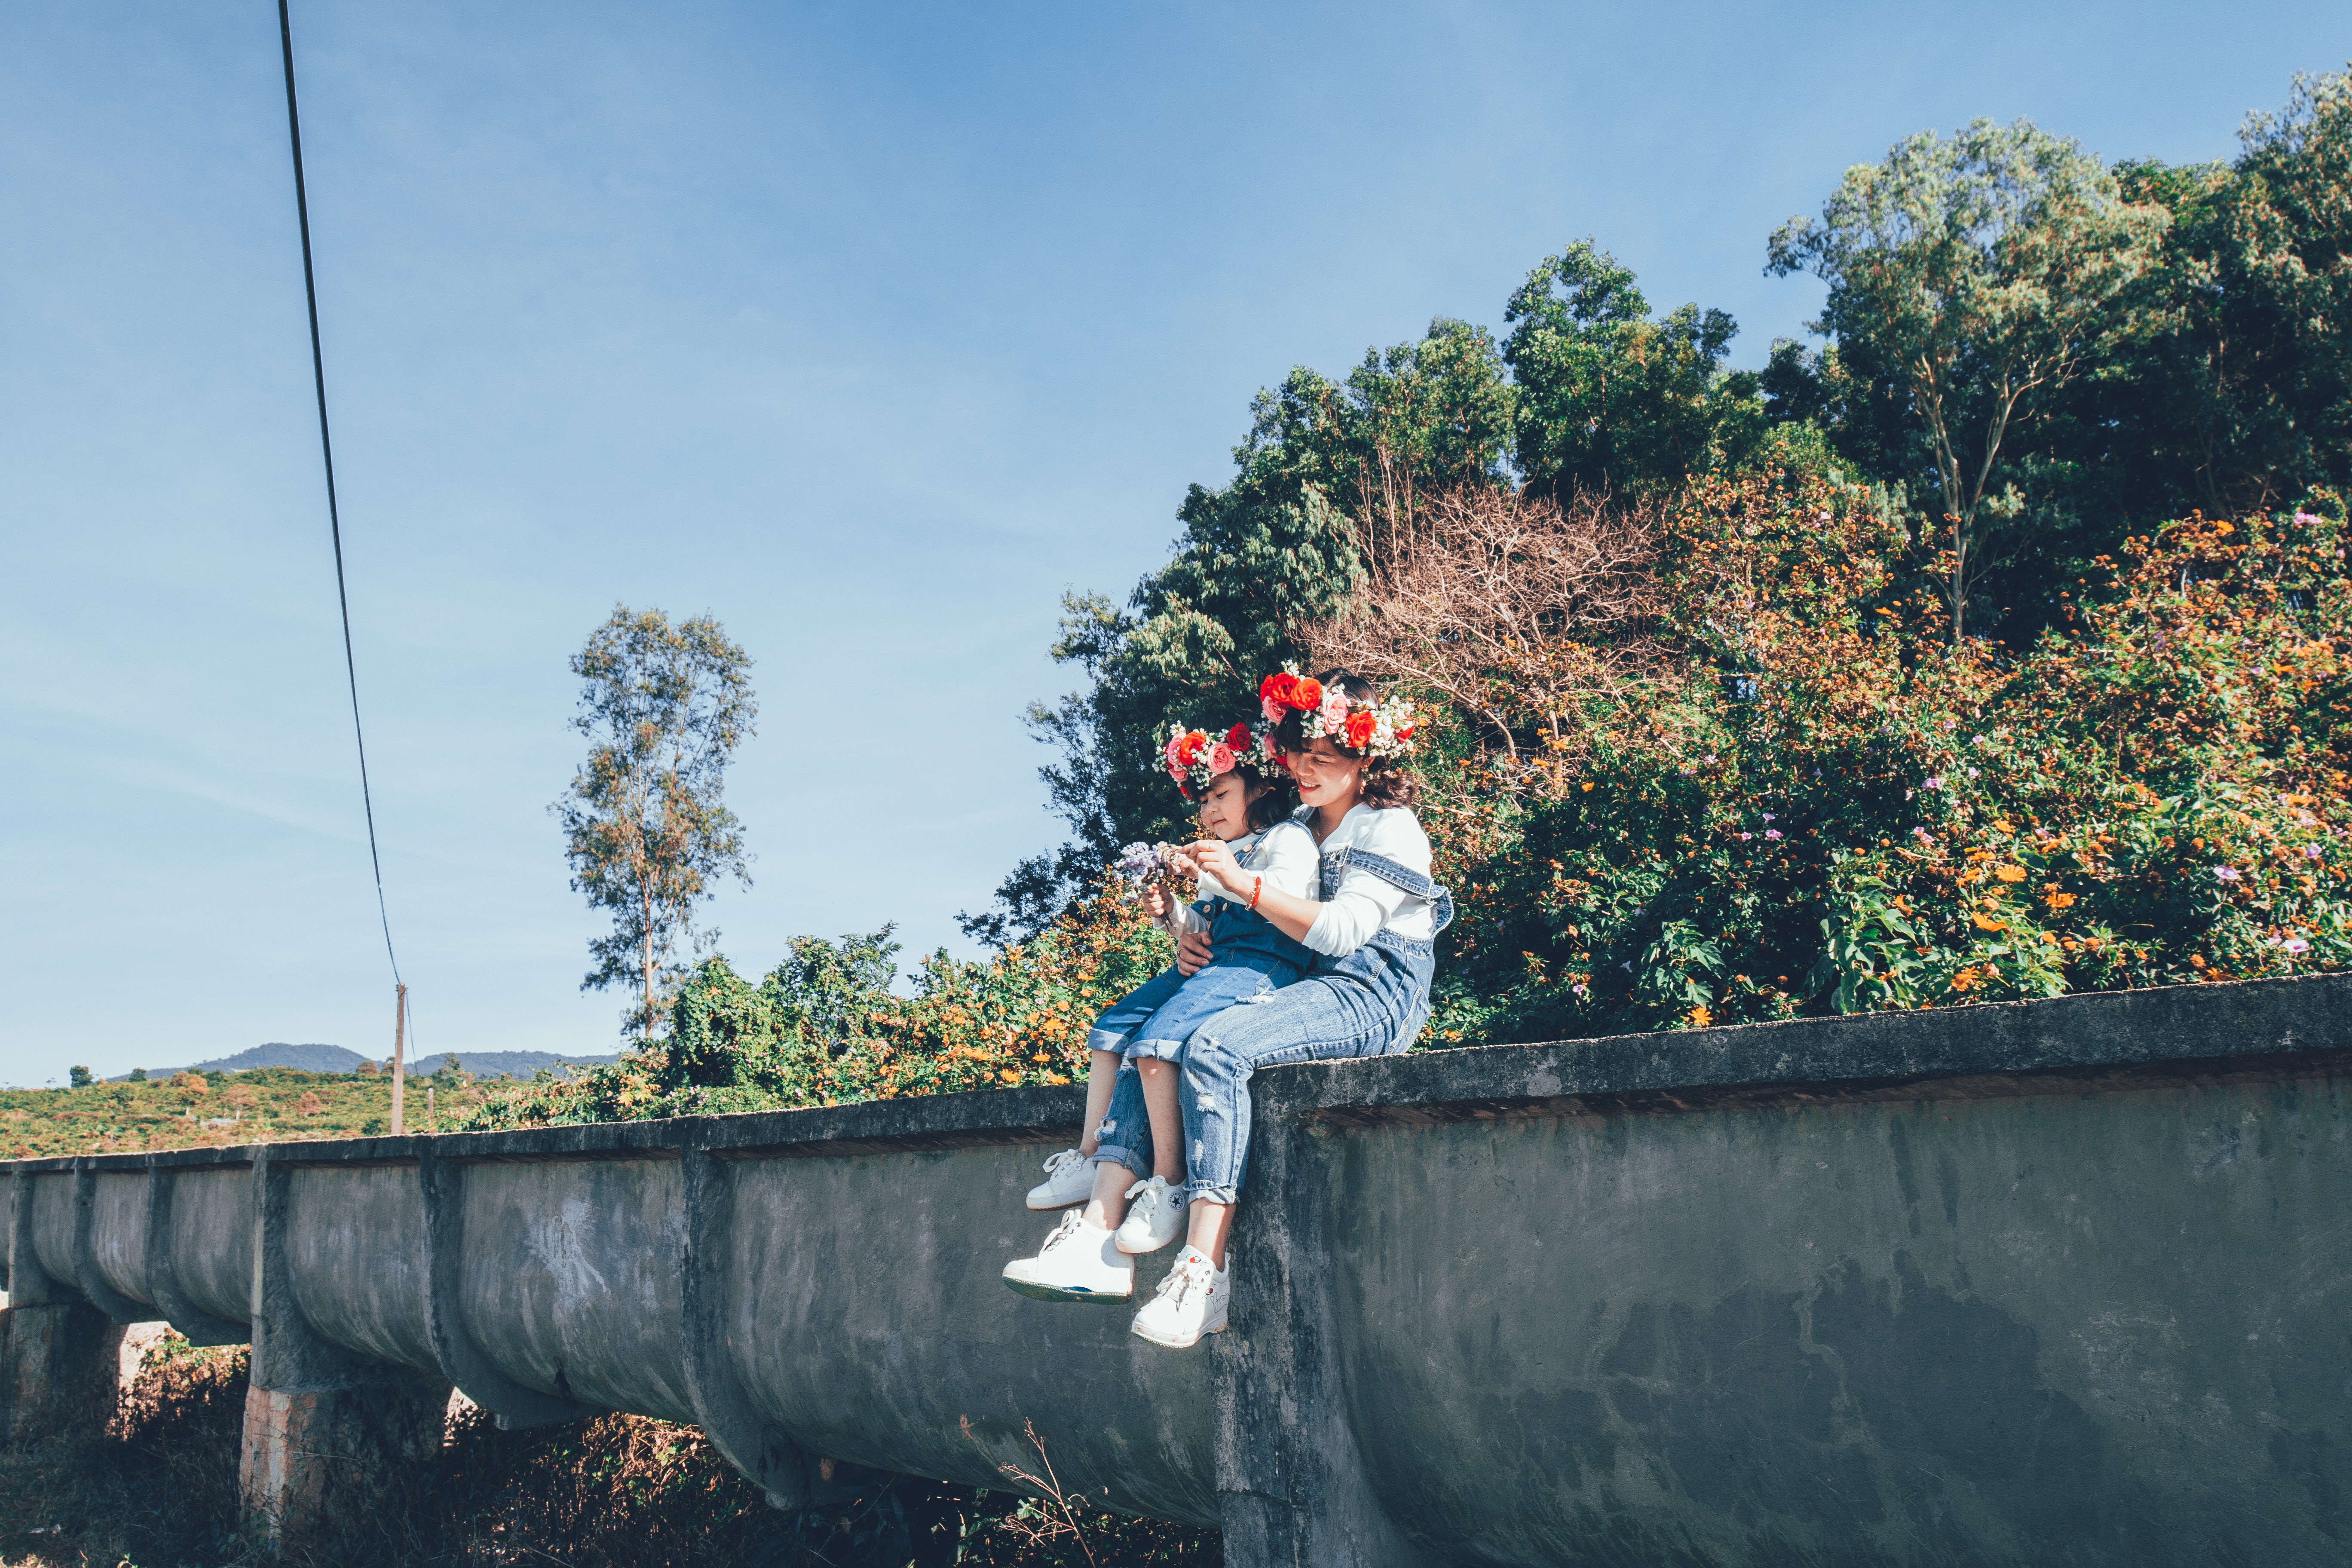
sky, tree, leisure, cloud, plant